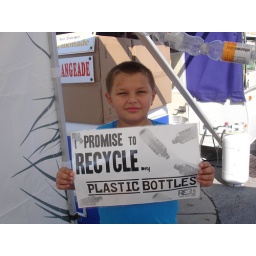
A plastic bottle recycling promise at the 2009 Seafood Festival in Morehead City NC (10/3/2009)